Taylor Lautner

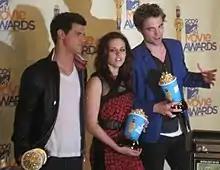
Lautner with "Twilight" costars Kristen Stewart and Robert Pattinson at the 2009 MTV Movie Awards

Initially, director Chris Weitz wanted to recast the role of Jacob Black for "Twilight"'s sequel, "", due to the major physical changes that occur in Black between the two novels, and have an actor that would accurately portray "the new, larger Jacob Black." Black's role in the novel also increases significantly, with him falling in love with Bella and becoming a shapeshifter, putting the actor in a starring role. Representatives for Weitz had stated that they would make a full effort to recast the "high-profile gig", and MTV News confirmed that Weitz was looking at Michael Copon to take on the role; however, Summit Entertainment said a decision had not been made. In an attempt to keep the role, Lautner weight-trained extensively and gained approximately 30 pounds of muscle. In January 2009, Weitz and Summit Entertainment announced that Lautner would continue to play the role of Jacob in the sequel. In an interview, fellow cast member Kristen Stewart talked about Lautner's transformation saying, "He's an entirely different person physically." Stewart later said, "He gets a lot of attention because he's buff, but I think as soon as the movie comes out, people are going to realize that's not why he got the job." Co-star Robert Pattinson said after seeing Lautner's body, "I saw him and thought 'Jesus, I'm going to get fired.'" In an interview with "The Wrap", Weitz said Lautner deserved a lot of credit for the movie's box office, stating, "If you look at the movie, it should have been the weakest in the franchise, because Robert Pattinson doesn't play as big a role." Weitz said Lautner had to "pick up that slack, and if his character hadn't been emotionally, not just physically, appealing, the movie wouldn't have been as big a hit." The commercial performance of the film outpaced the first film, setting several box office records including the biggest midnight opening in the United States and Canada and the biggest single-day opening. The opening weekend of "New Moon" is the third highest opening weekend in domestic history with $142,839,137. "The Twilight Saga: New Moon" also has the sixth highest worldwide opening weekend with $274.9 million total. Critical reception was less favorable, with the movie getting a 4.6/10 average from Rotten Tomatoes, and a 44 on Metacritic. Lautner won Favorite Breakout Movie Actor at the 35th People's Choice Awards.